The Hedges

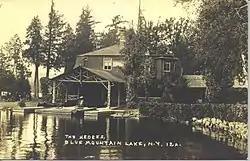
H. M. Beach photo of the Hedges, ca. 1910

The Hedges is a historic home and Adirondack Great Camp located at Blue Mountain Lake in Hamilton County, New York. The property consists of 30 buildings and structures and many related site features. From about 1890 to 1920, it was the seasonal home of Hiram B. Duryea, and from this period nine buildings and structures remain. In 1920, it was purchased by Richard J. Collins and converted to an Adirondack resort. The Main Lodge complex was built in 1882; the main block is a two-story, wood-framed building with a mansard roof. The Stone Lodge was built 1900–03 and is a two-story gambrel-roofed building.